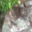
Label: cat